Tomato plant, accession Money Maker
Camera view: tilt-top (135 deg); turntable rotation: 120 degrees
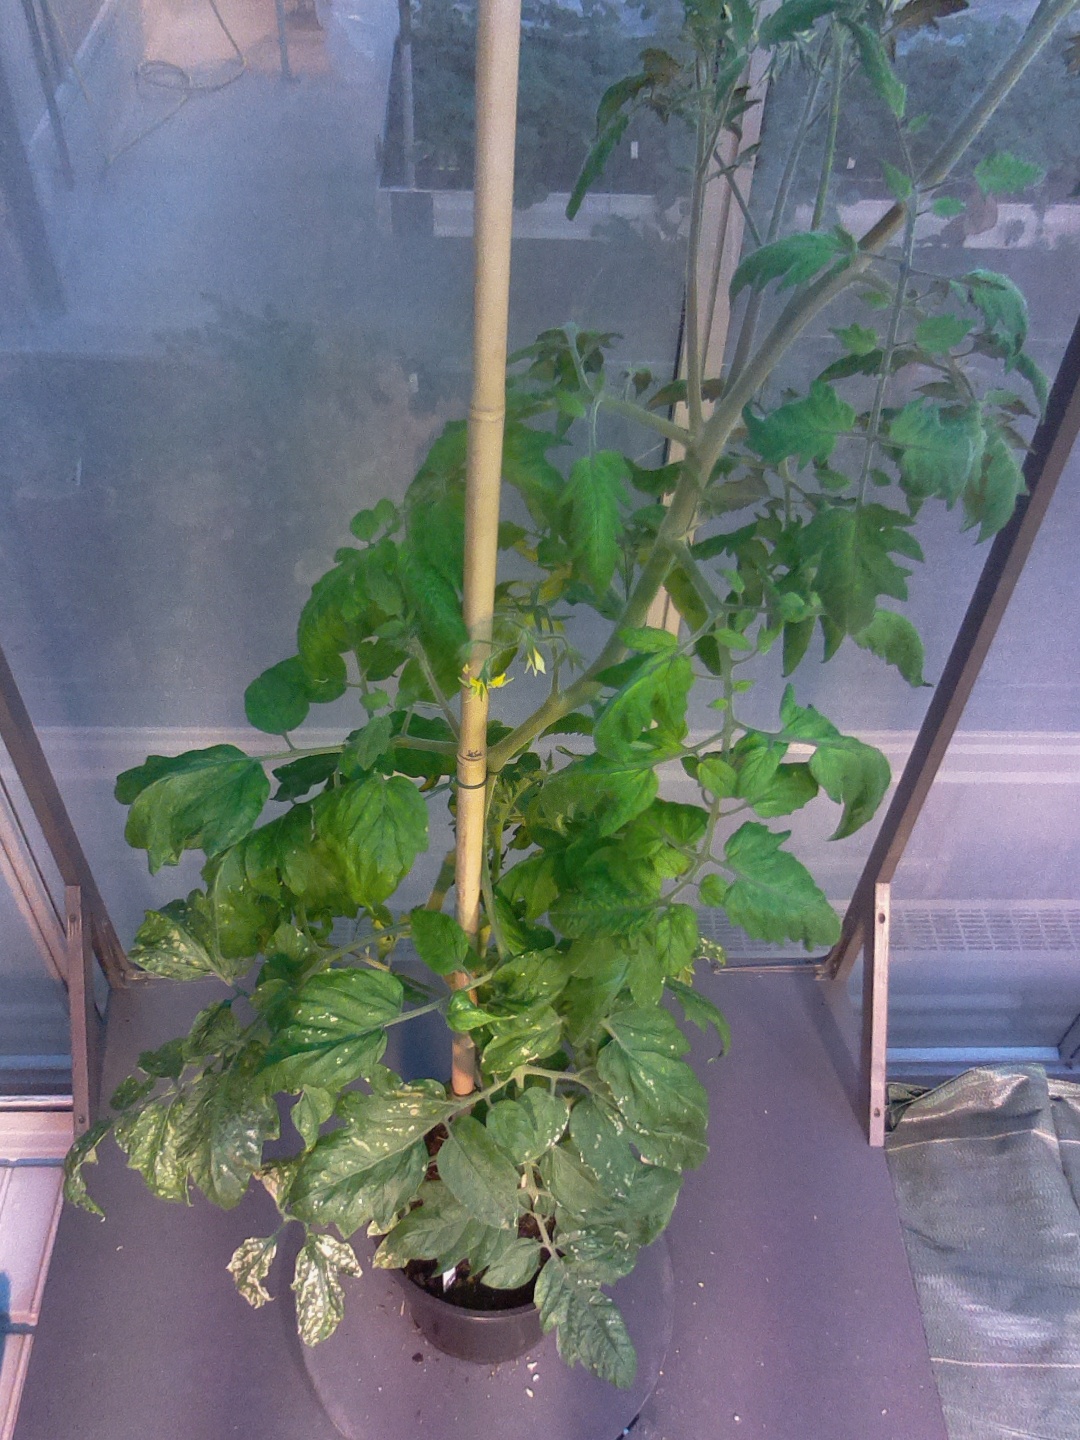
BBCH growth stage 68: Full flowering, 80%-90% of flowers open, more petals falling